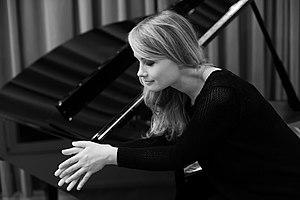
Katharina Treutler est une pianiste allemande, née à Erfurt en 1985.